McClintock Arctic expedition

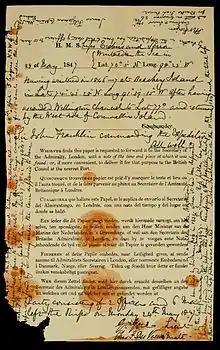
The final Franklin communication

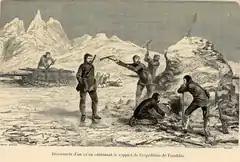
Discovery of the cairn

Meanwhile, near Cape Jane Franklin, the sledge party led by Lieutenant Hobson located the first written communication recovered from Franklin's Expedition inside a message cairn (note that the date of wintering at Beechey has been attributed to error):